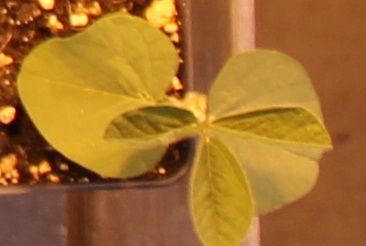
Label: Soybean